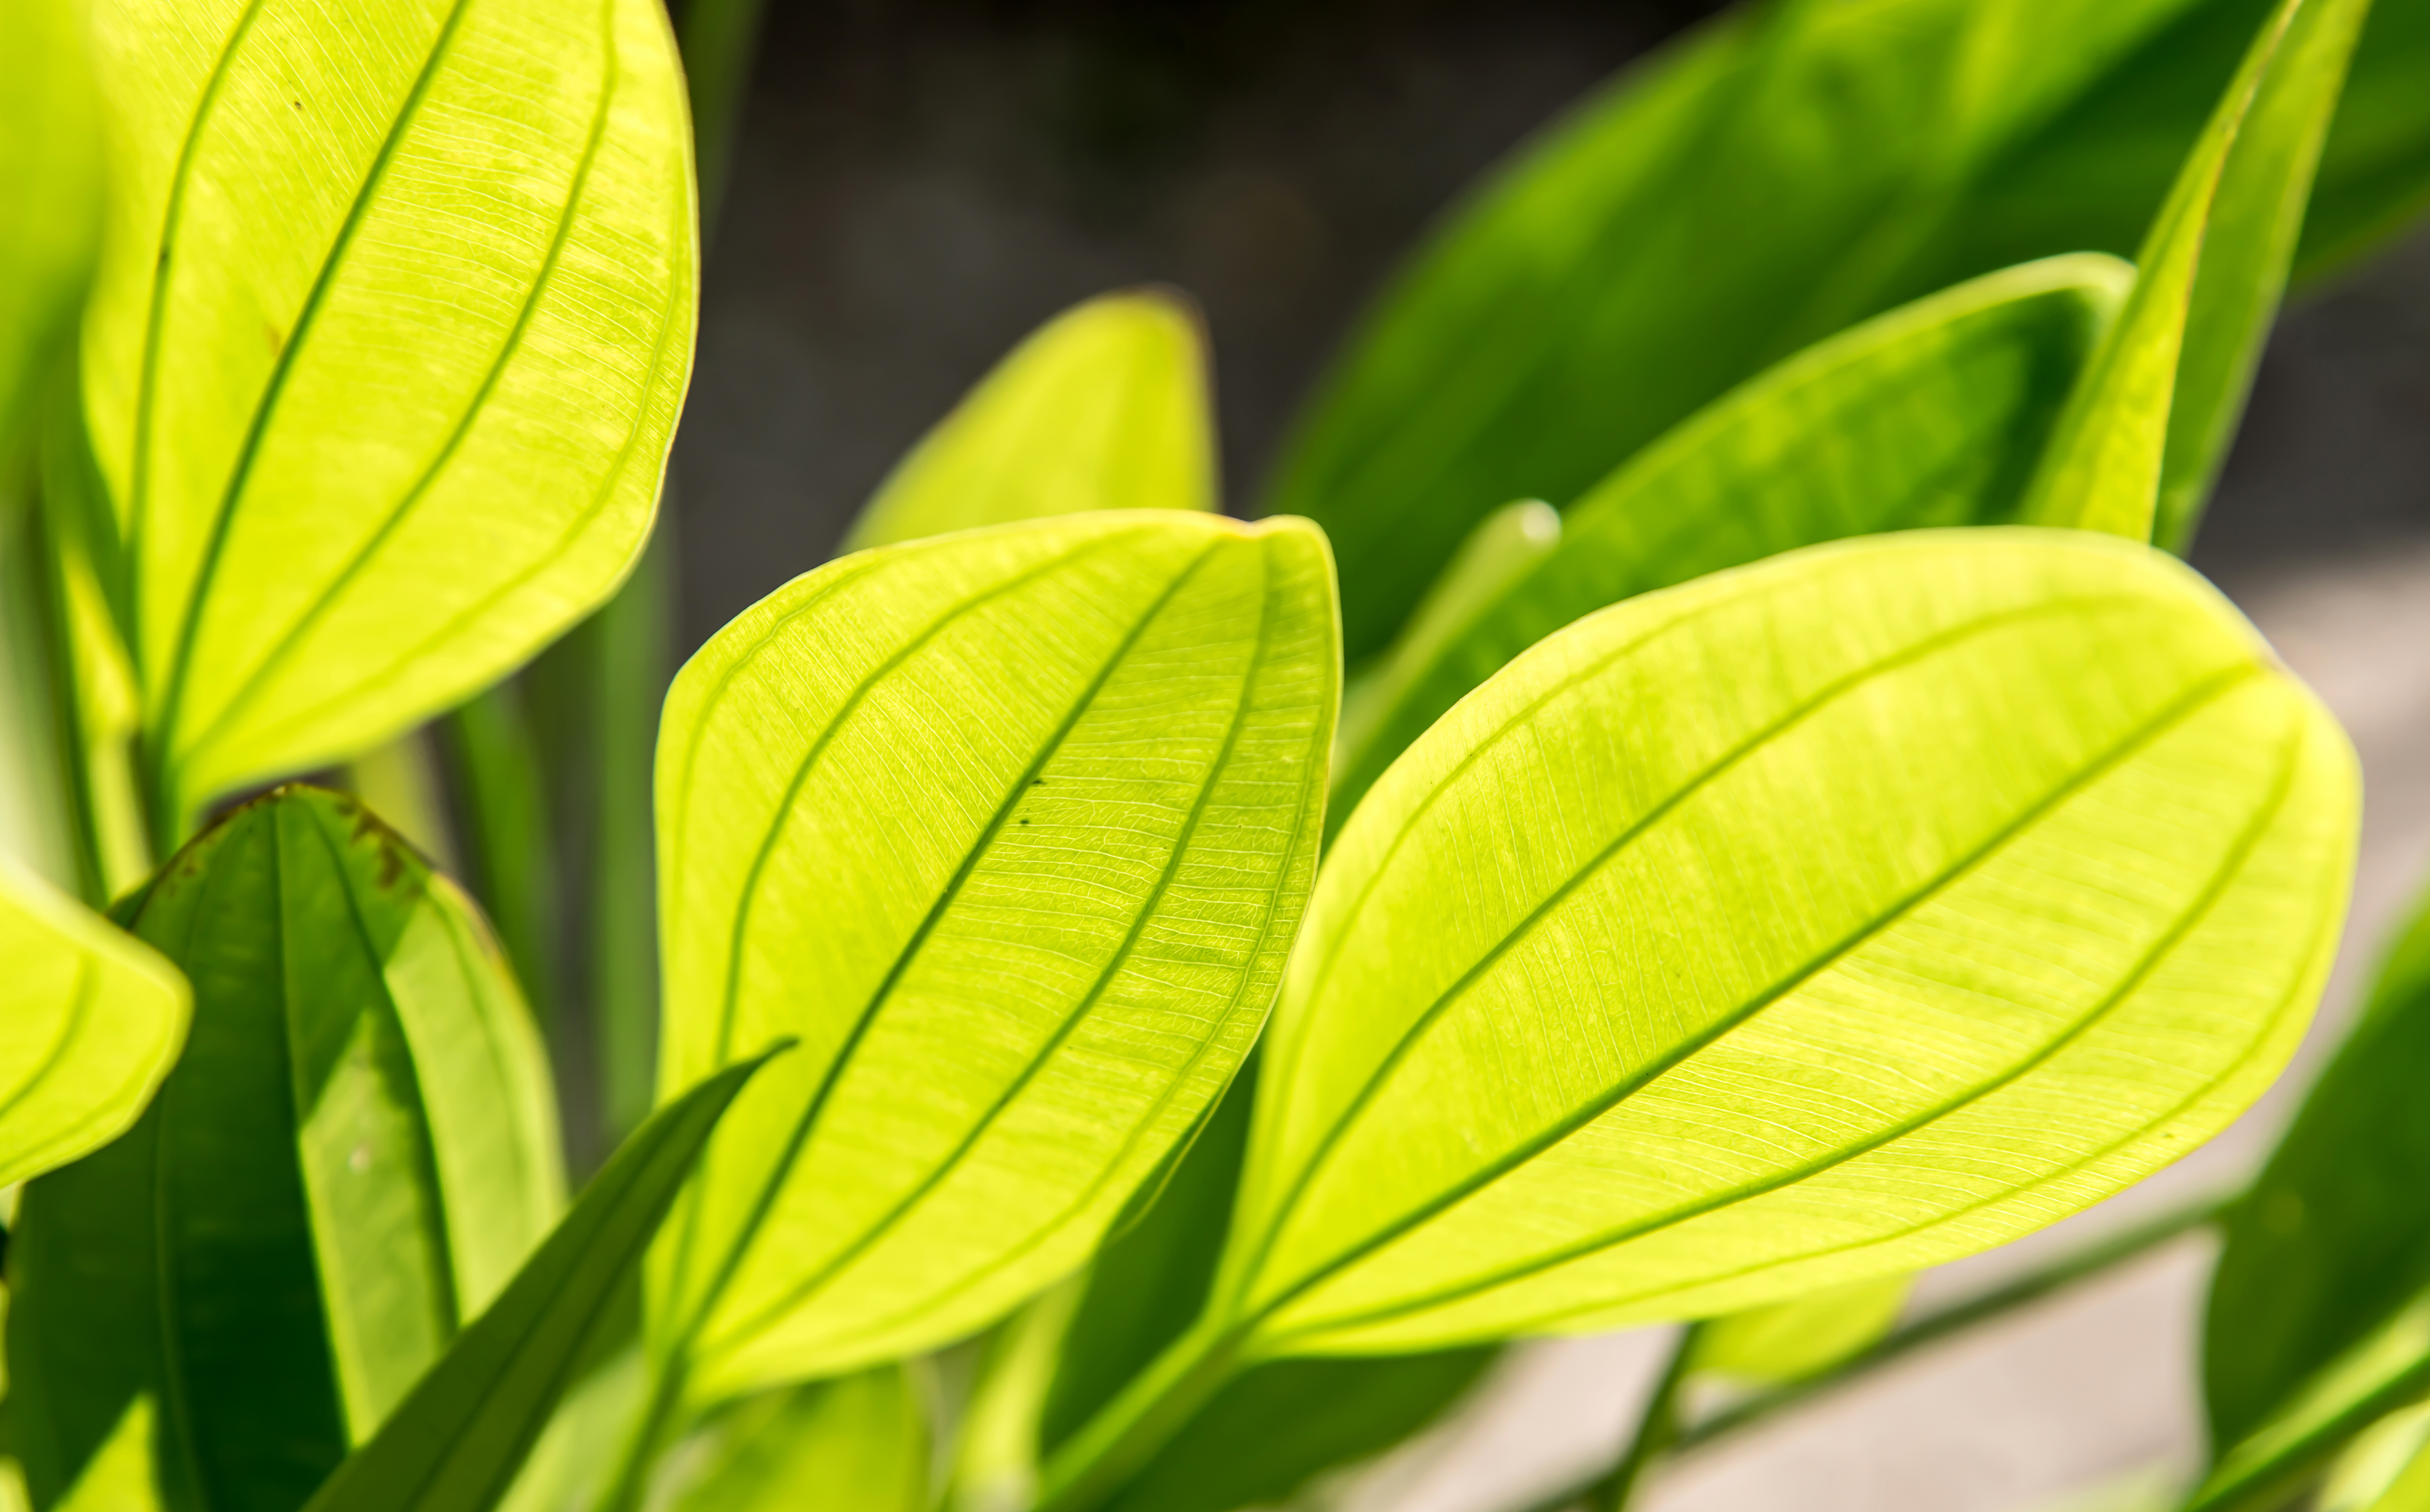
daylight, reflecting, leaves, leaf, flower, plant, green, flowering plant, terrestrial plant, plant stem